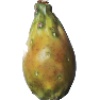
Label: cactus_fruit